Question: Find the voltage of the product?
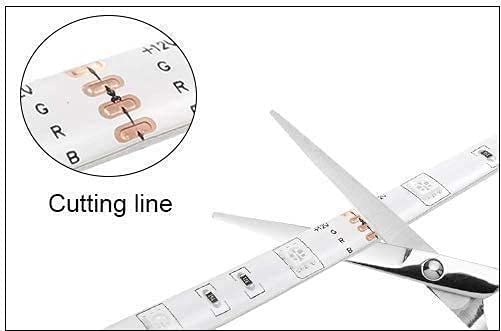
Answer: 12.0 volt